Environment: real
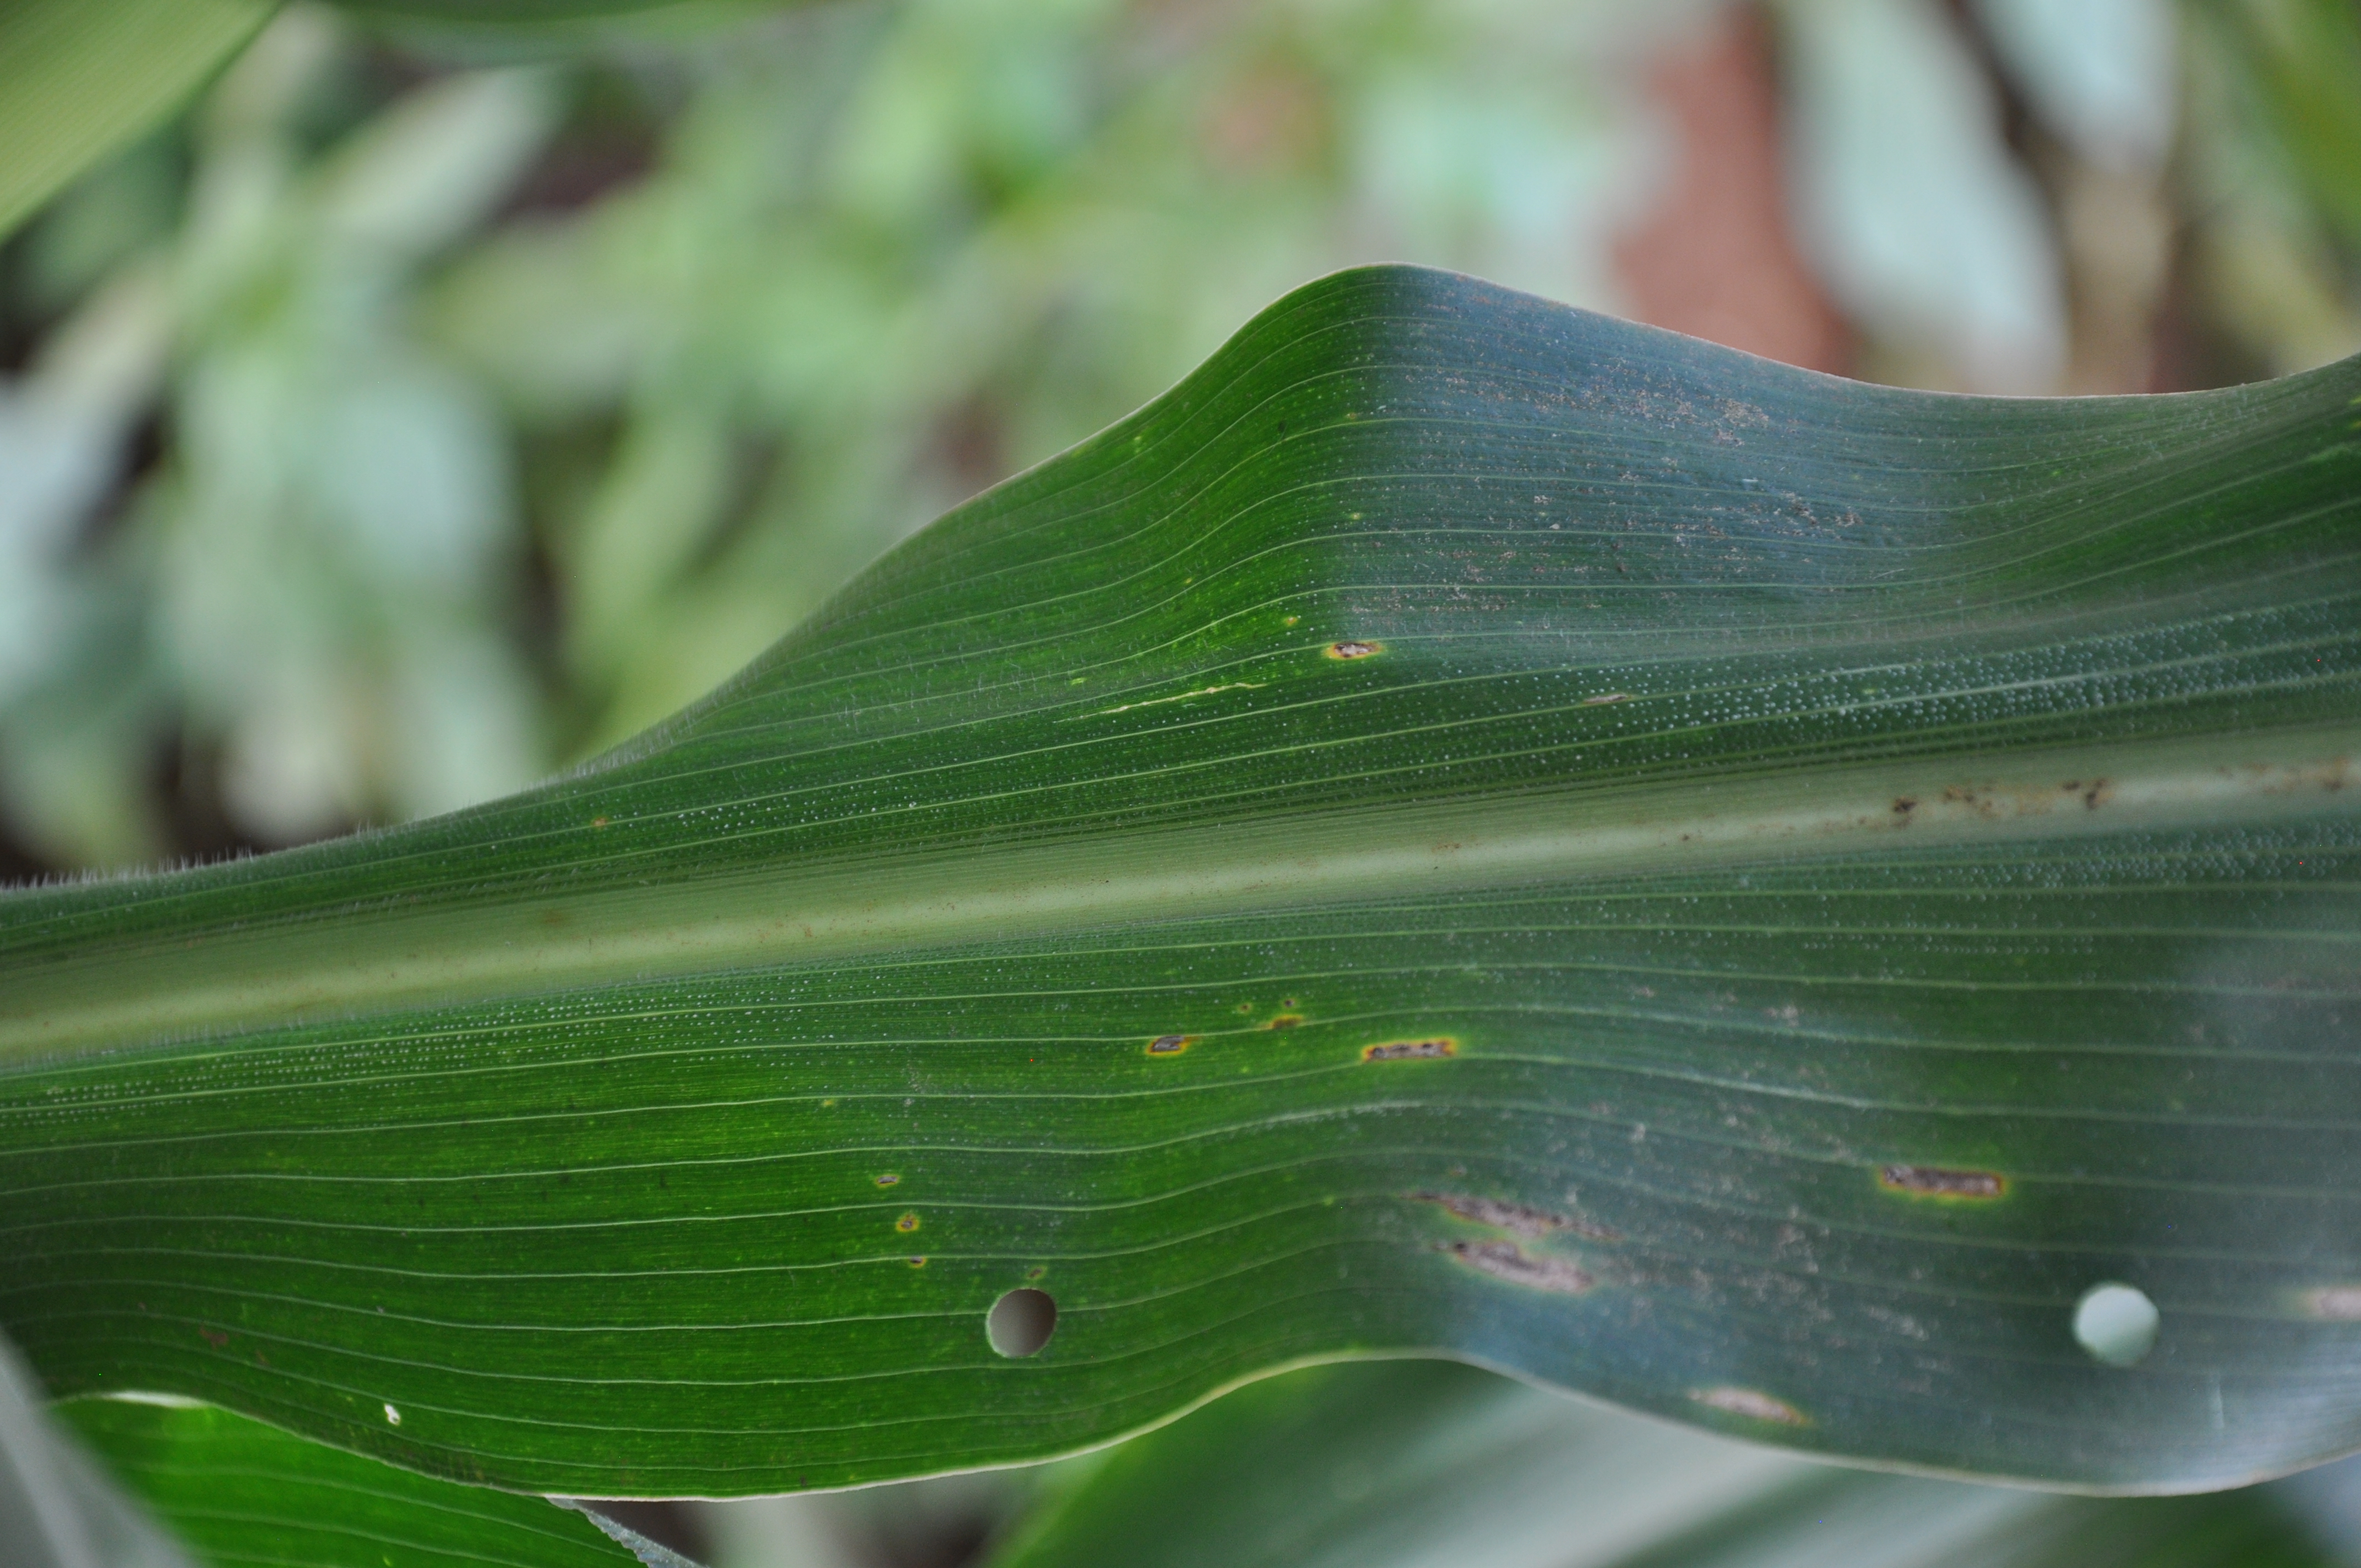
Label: common_rust